Directive 92/58/EEC

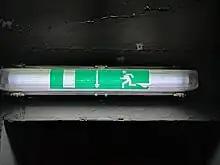
An exit sign designed in accordance with the Directive

The Directive 92/58/EEC specifies the minimum requirements for safety signs within the European Union. It superseded the Directive 77/576/EEC. While not being replaced by the standard ISO 7010, both signage systems can be used. This directive does not apply to signage used for controlling roadway, railway, waterway or air transportation.